Foreign policy of the Richard Nixon administration

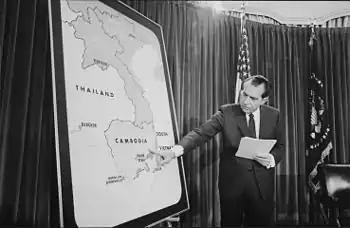
Nixon delivers an address to the nation about the bombings in Cambodia, April 30, 1970

In February 1972, Nixon traveled to China; Kissinger briefed Nixon for over 40 hours in preparation. Upon touching down in the Chinese capital of Beijing, the President and First Lady emerged from Air Force One and greeted Zhou. Nixon made a point of shaking Zhou's hand, something which then-Secretary of State John Foster Dulles had refused to do in 1954 when the two met at the Geneva Conference. Prior to the meeting, the Nixon administration convinced Chinese leaders to allow the construction of a satellite relay station, which enabled Nixon's visit to be broadcast live in the U.S. The visit was carefully choreographed by both governments, and major events took place during prime time to reach the widest possible television audience in the U.S. When not in meetings, Nixon toured architectural landmarks including the Forbidden City, Ming Tombs, and the Great Wall. Americans received their first glimpse into Chinese life through the cameras which accompanied Pat Nixon, who toured the city of Beijing and visited communes, schools, factories, and hospitals.